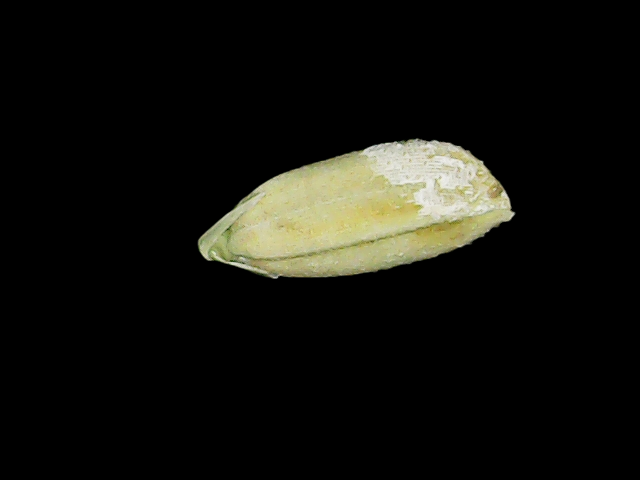
Rice variety: Bd95